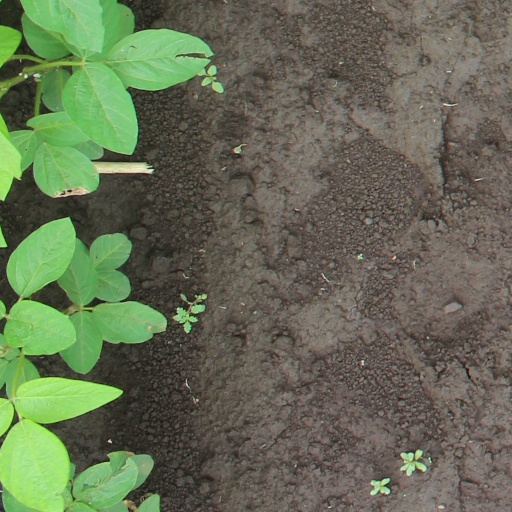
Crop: soybean